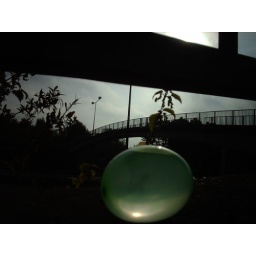
A forgotten water bomb, intact. A bridge over six lanes of traffic.